Royal Calcutta Turf Club

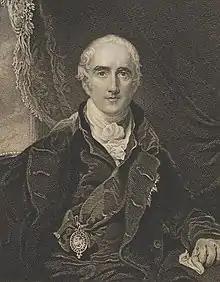
Governor Richard Wellesley disapproved of organised racing, and banned it in 1798.

Calcutta was the first base of British power in India. With its cavalry-based army, sports such as hunting, polo and racing were popular. Organised horse races were first held in India on 16 January 1769 at Akra (near Calcutta), where they continued for the next 40 years. Races were also organised in Garden Reach and Barasat. The first races were on a rough, temporary course wide enough for only four horses. Reformist governor Lord Wellesley disapproved of organised racing and banned horse racing in 1798; but five years later, the Bengal Jockey Club was formed to resume racing at Akra. The races moved to the Calcutta Maidan in 1809, where they have remained. The club laid out a new course in the southwest part of the Maidan in 1812, at approximately present racecourse location. A grandstand was built in 1820, which was later extensively modified.